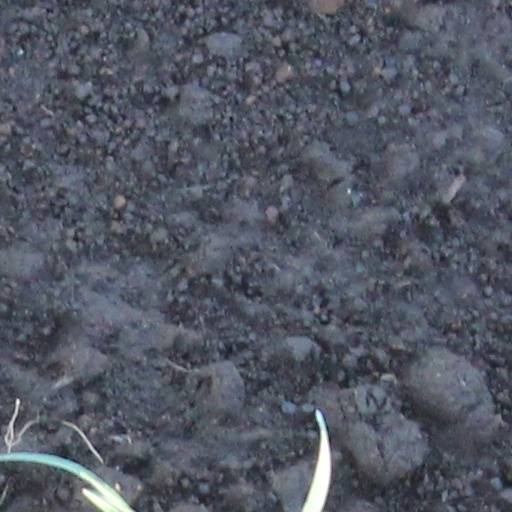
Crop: wheat